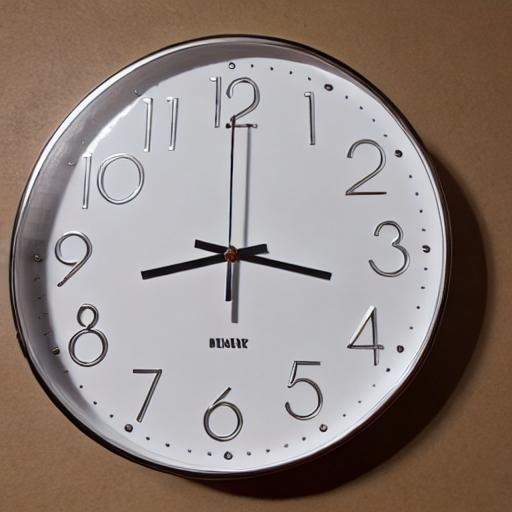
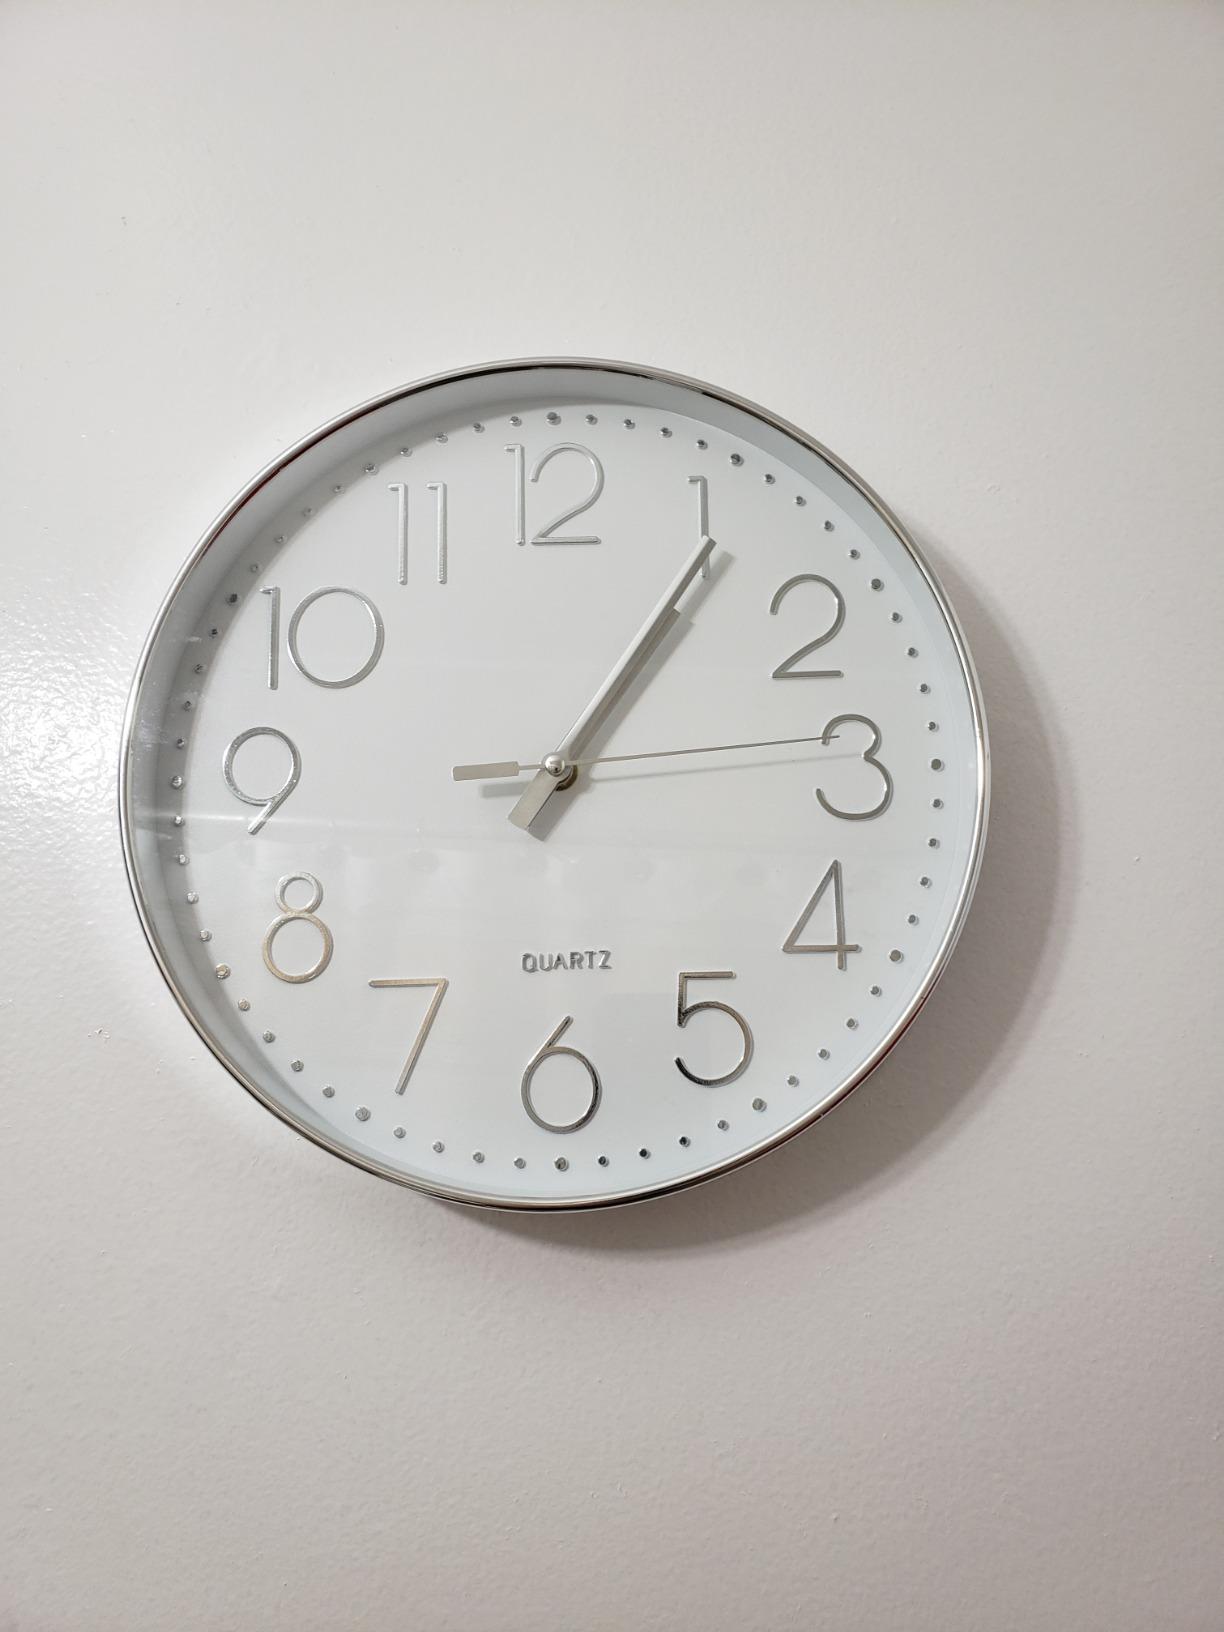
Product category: clock
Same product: no